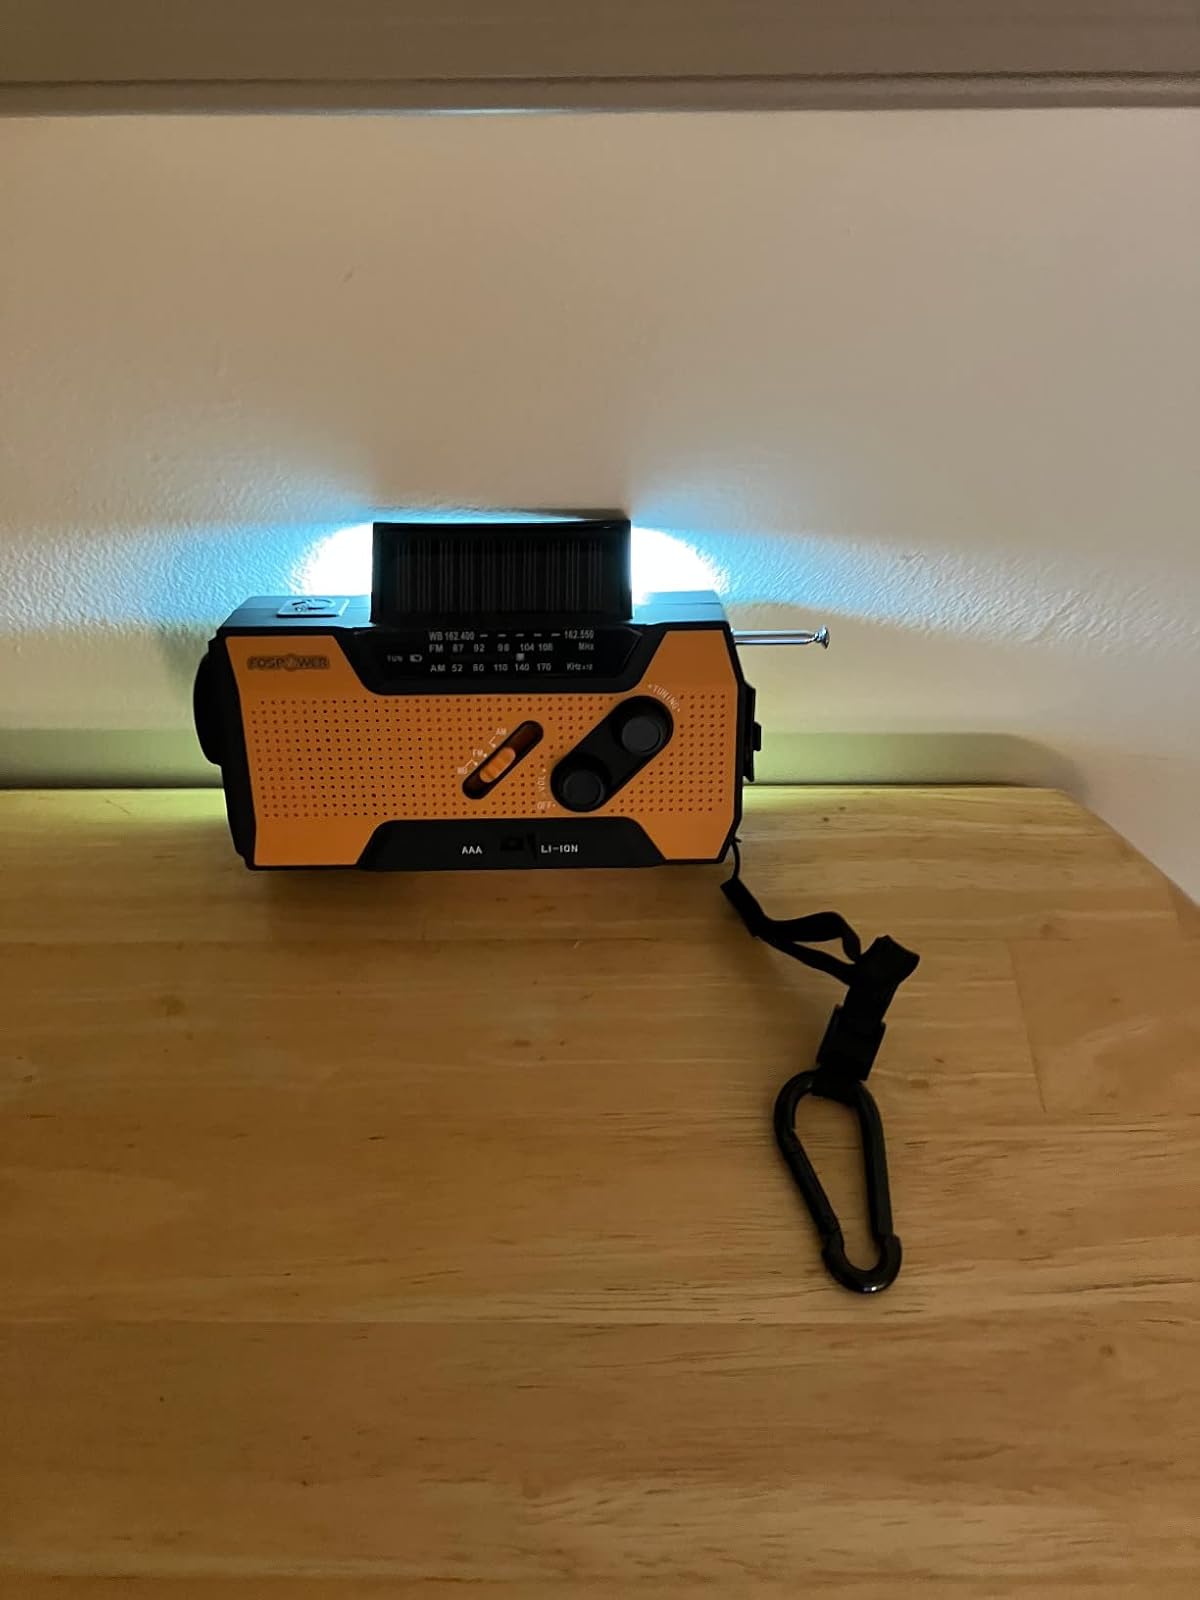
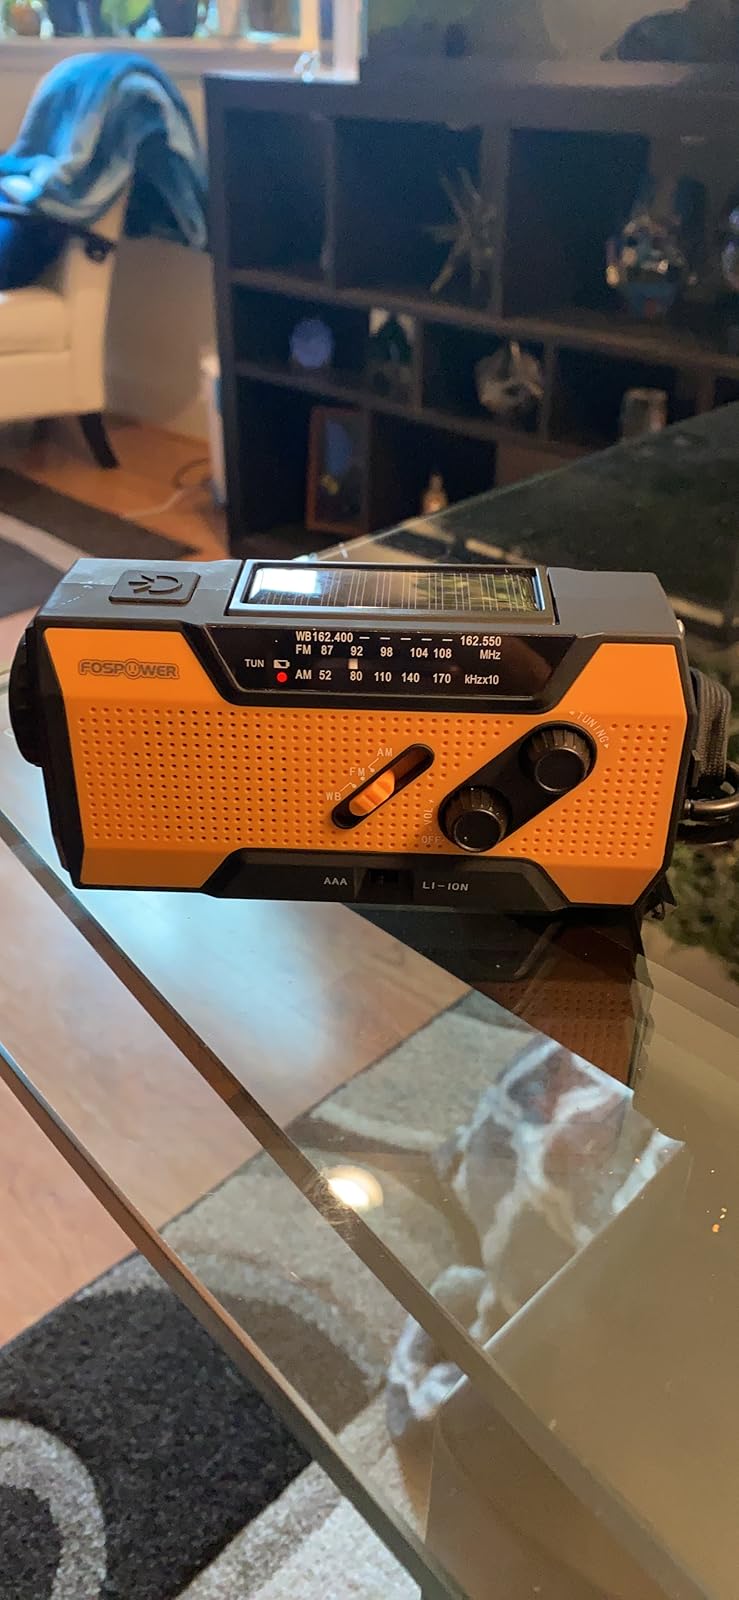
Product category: radio
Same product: yes